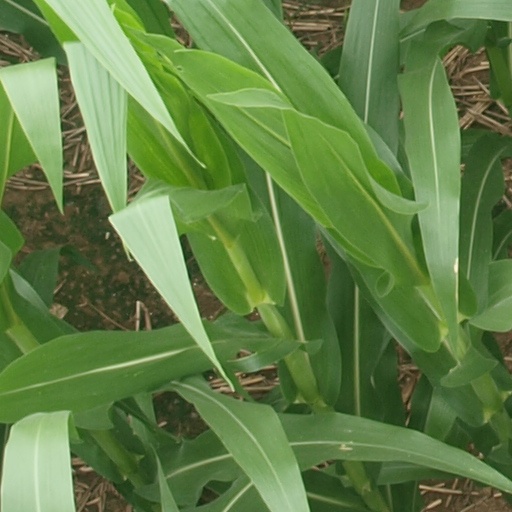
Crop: maize; corn